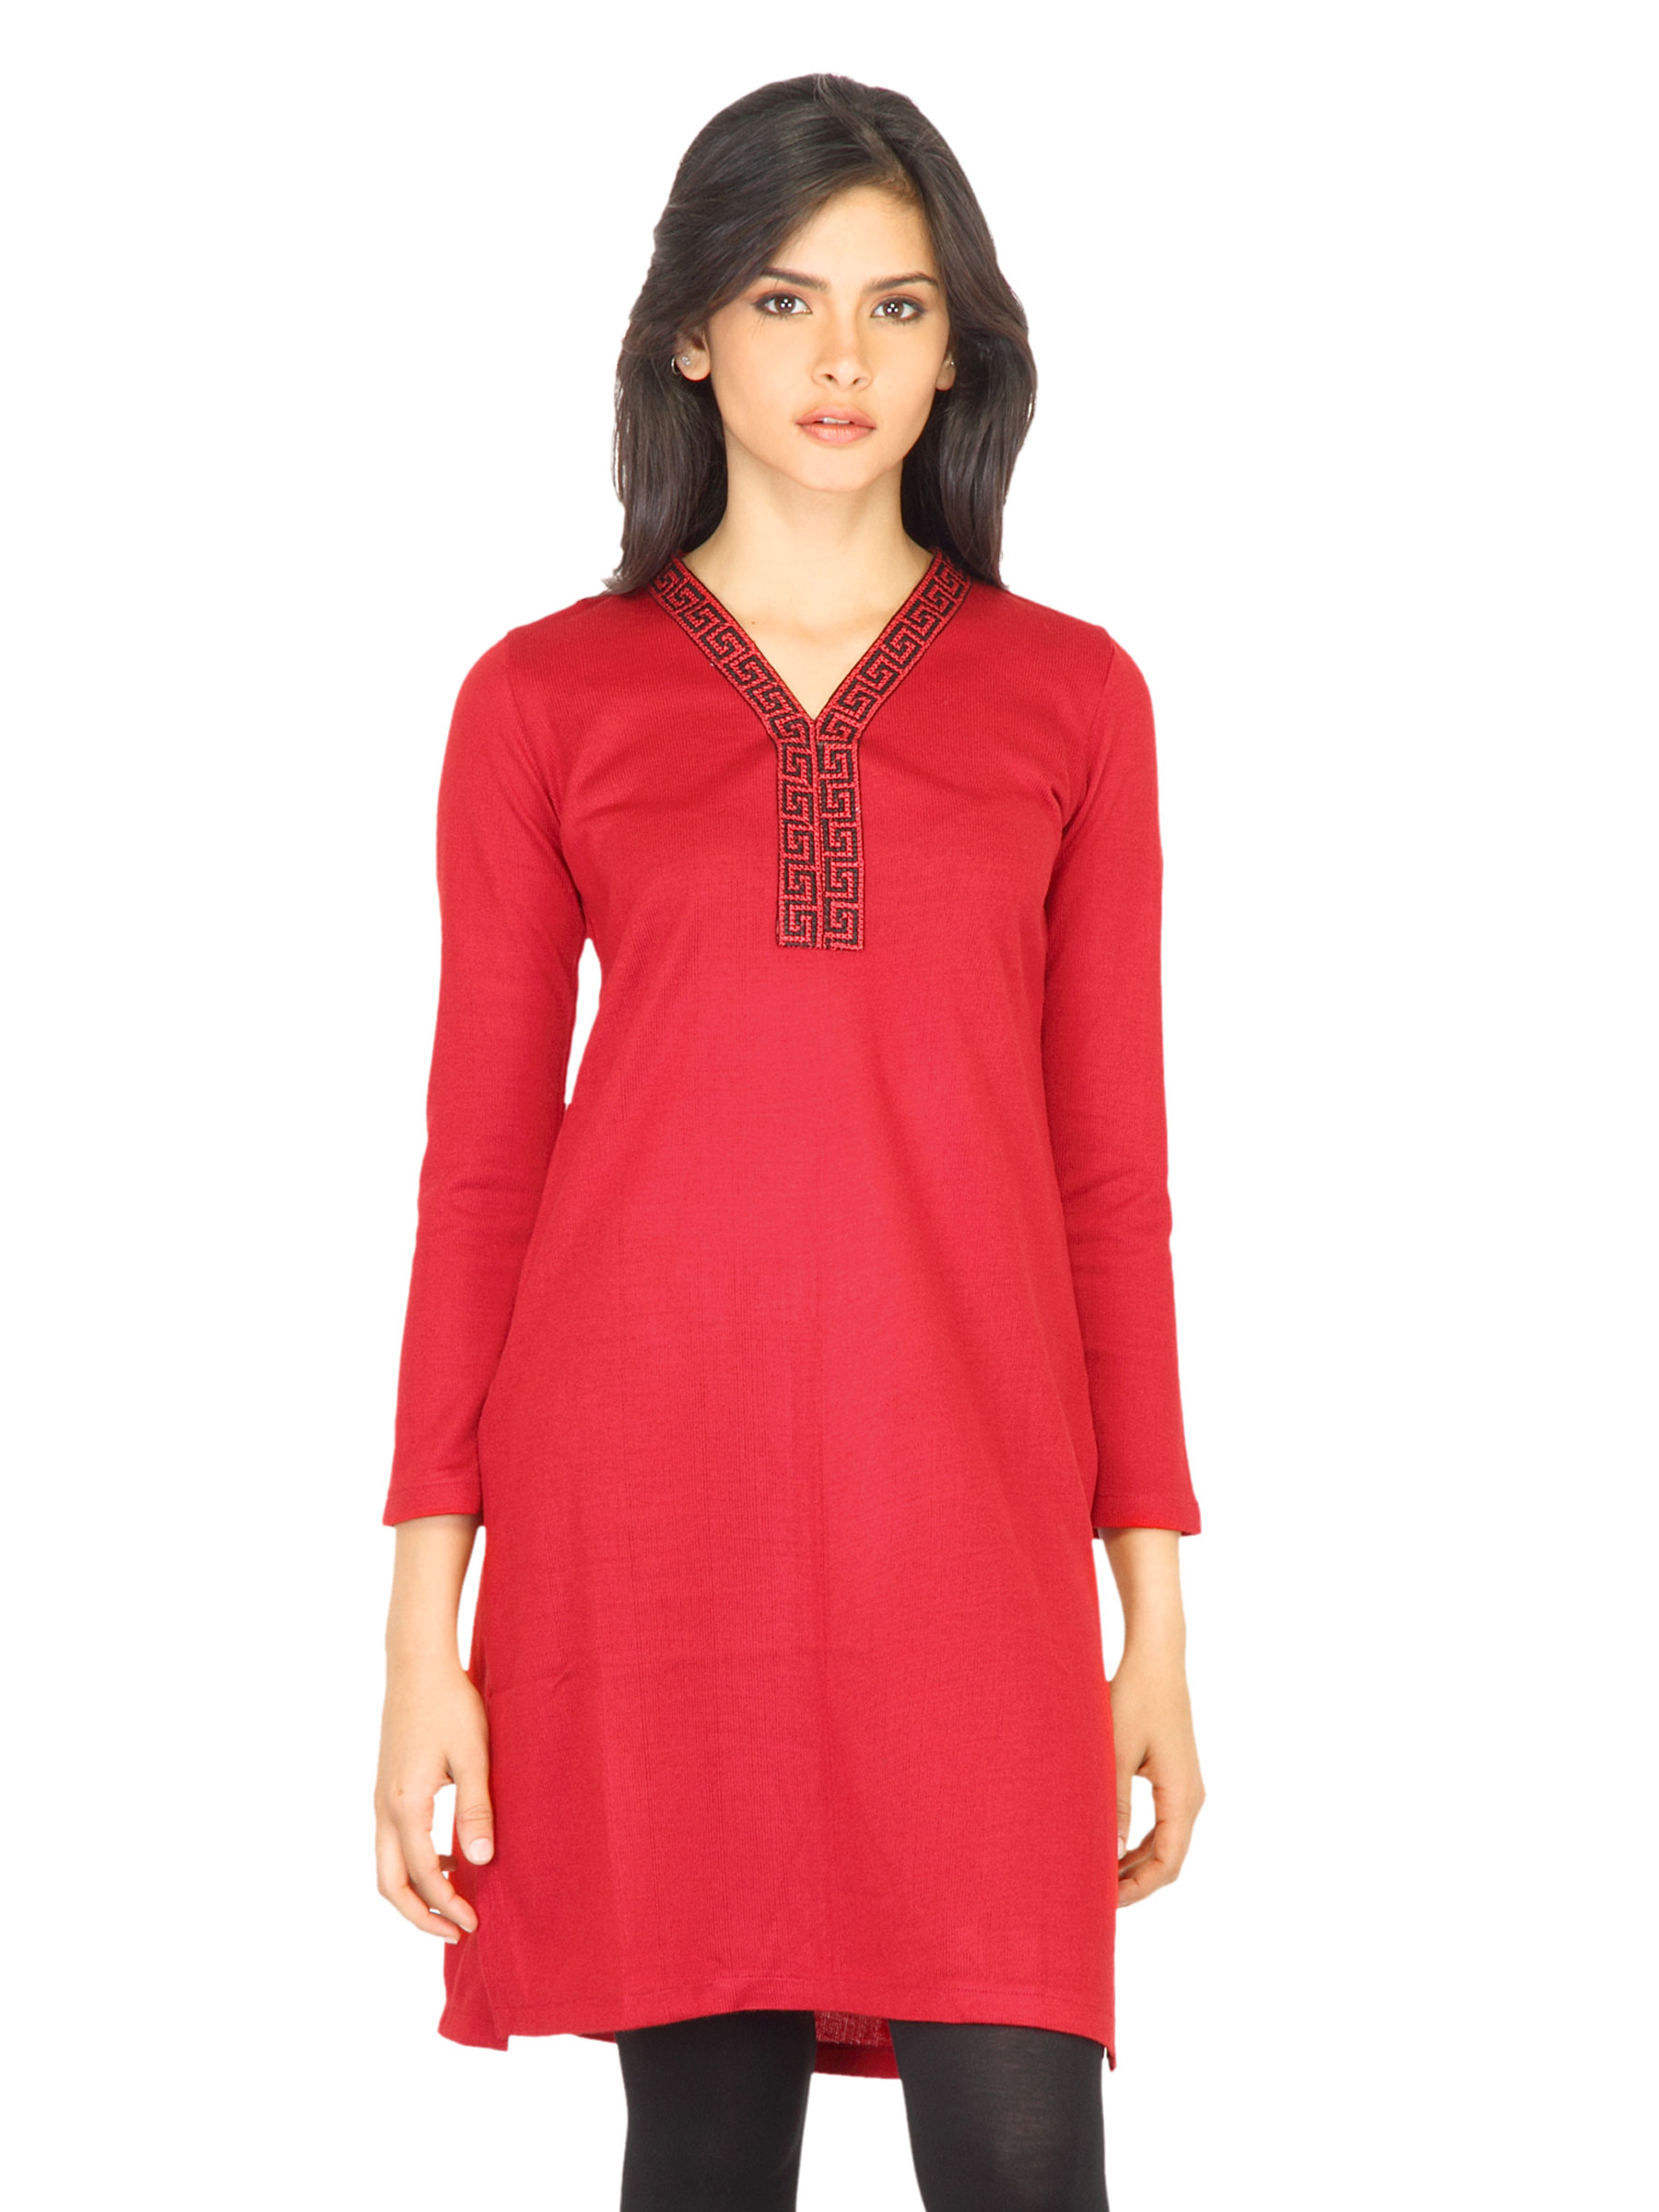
Aurelia Women Solid Red Kurta
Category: Apparel / Topwear / Kurtas
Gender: Women
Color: Red
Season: Fall 2011
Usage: Ethnic